Arlington Hotel (Narrowsburg, New York)

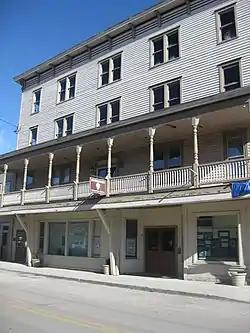
Arlington Hotel, February 2010

Arlington Hotel is a historic hotel located at Narrowsburg in Sullivan County, New York. It was added to the National Register of Historic Places on March 31, 1983.